Alfred Jewel

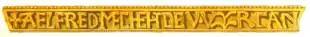
The inscription round the sides

Although the function of the Jewel is not absolutely certain, it is believed to have been the handle or terminal for one of the precious "aestels" or staffs that Alfred the Great is recorded as having sent to each bishopric along with a copy of his translation of Pope Gregory the Great's book "Pastoral Care". He wrote in his preface to the book: